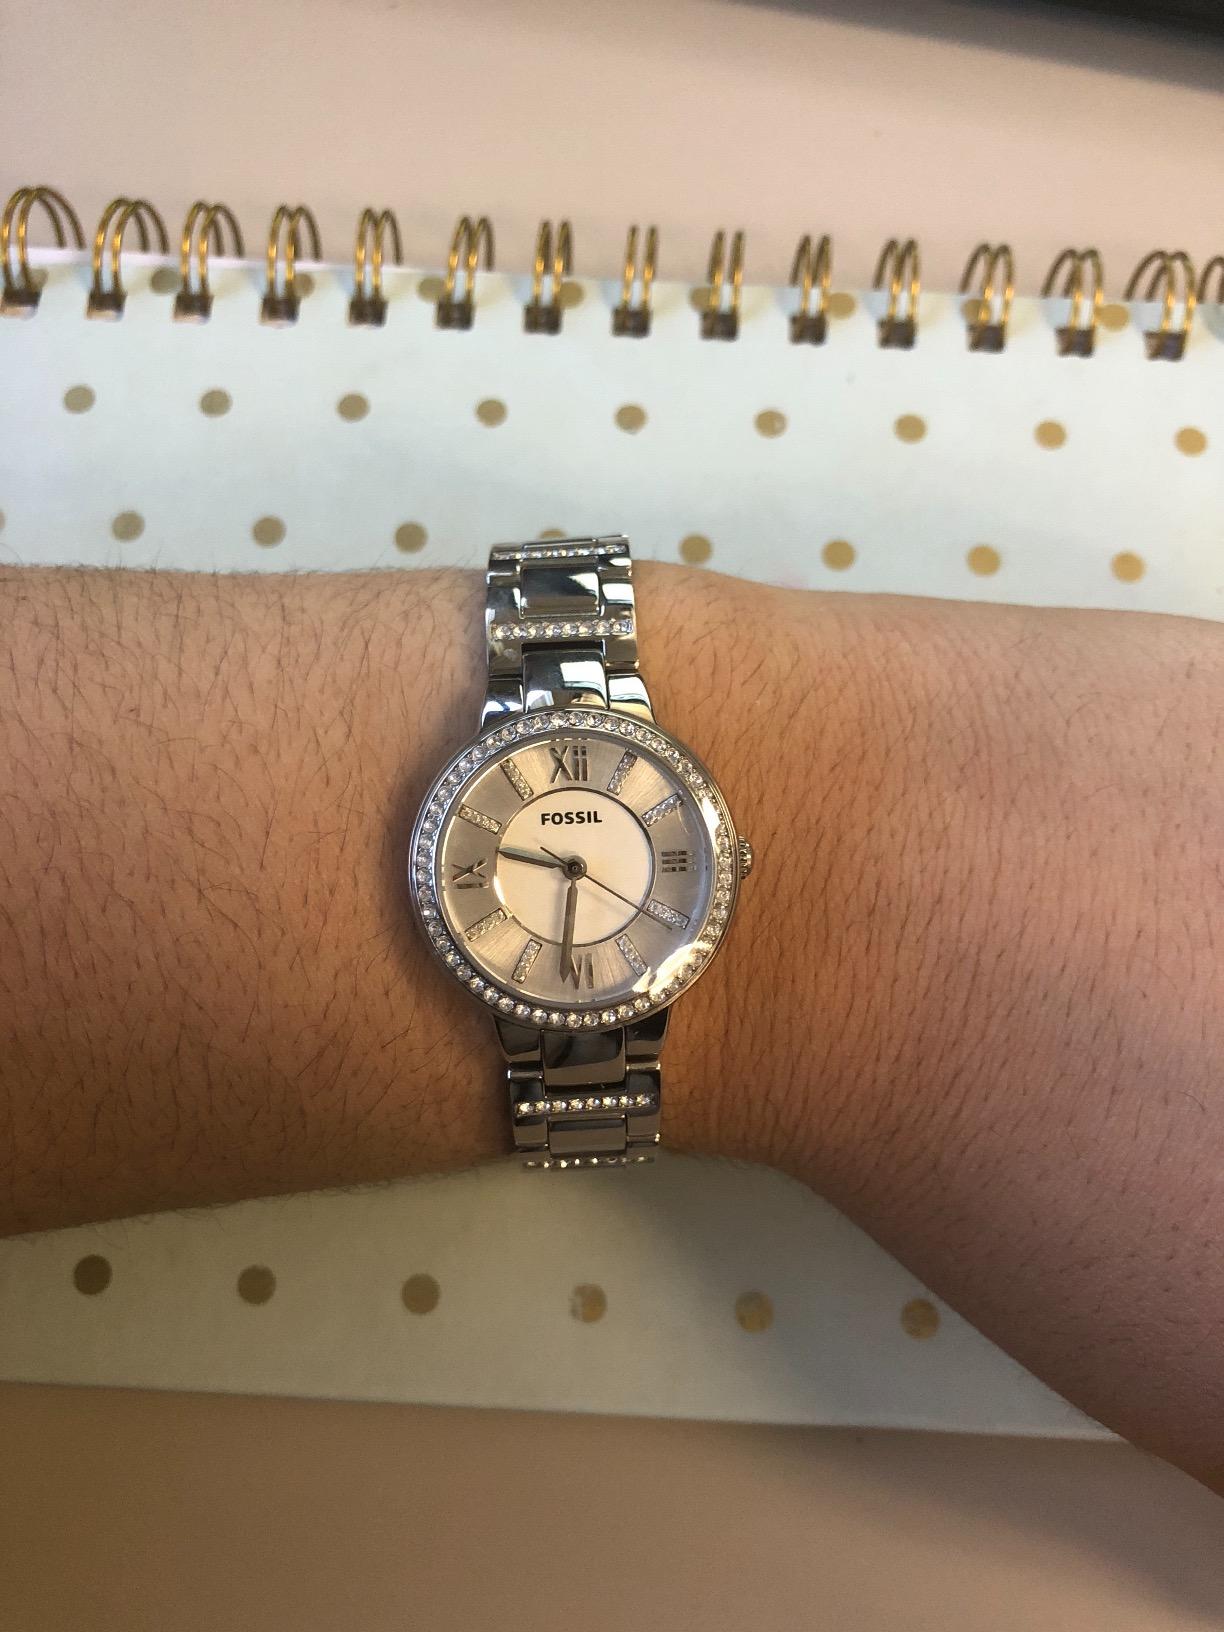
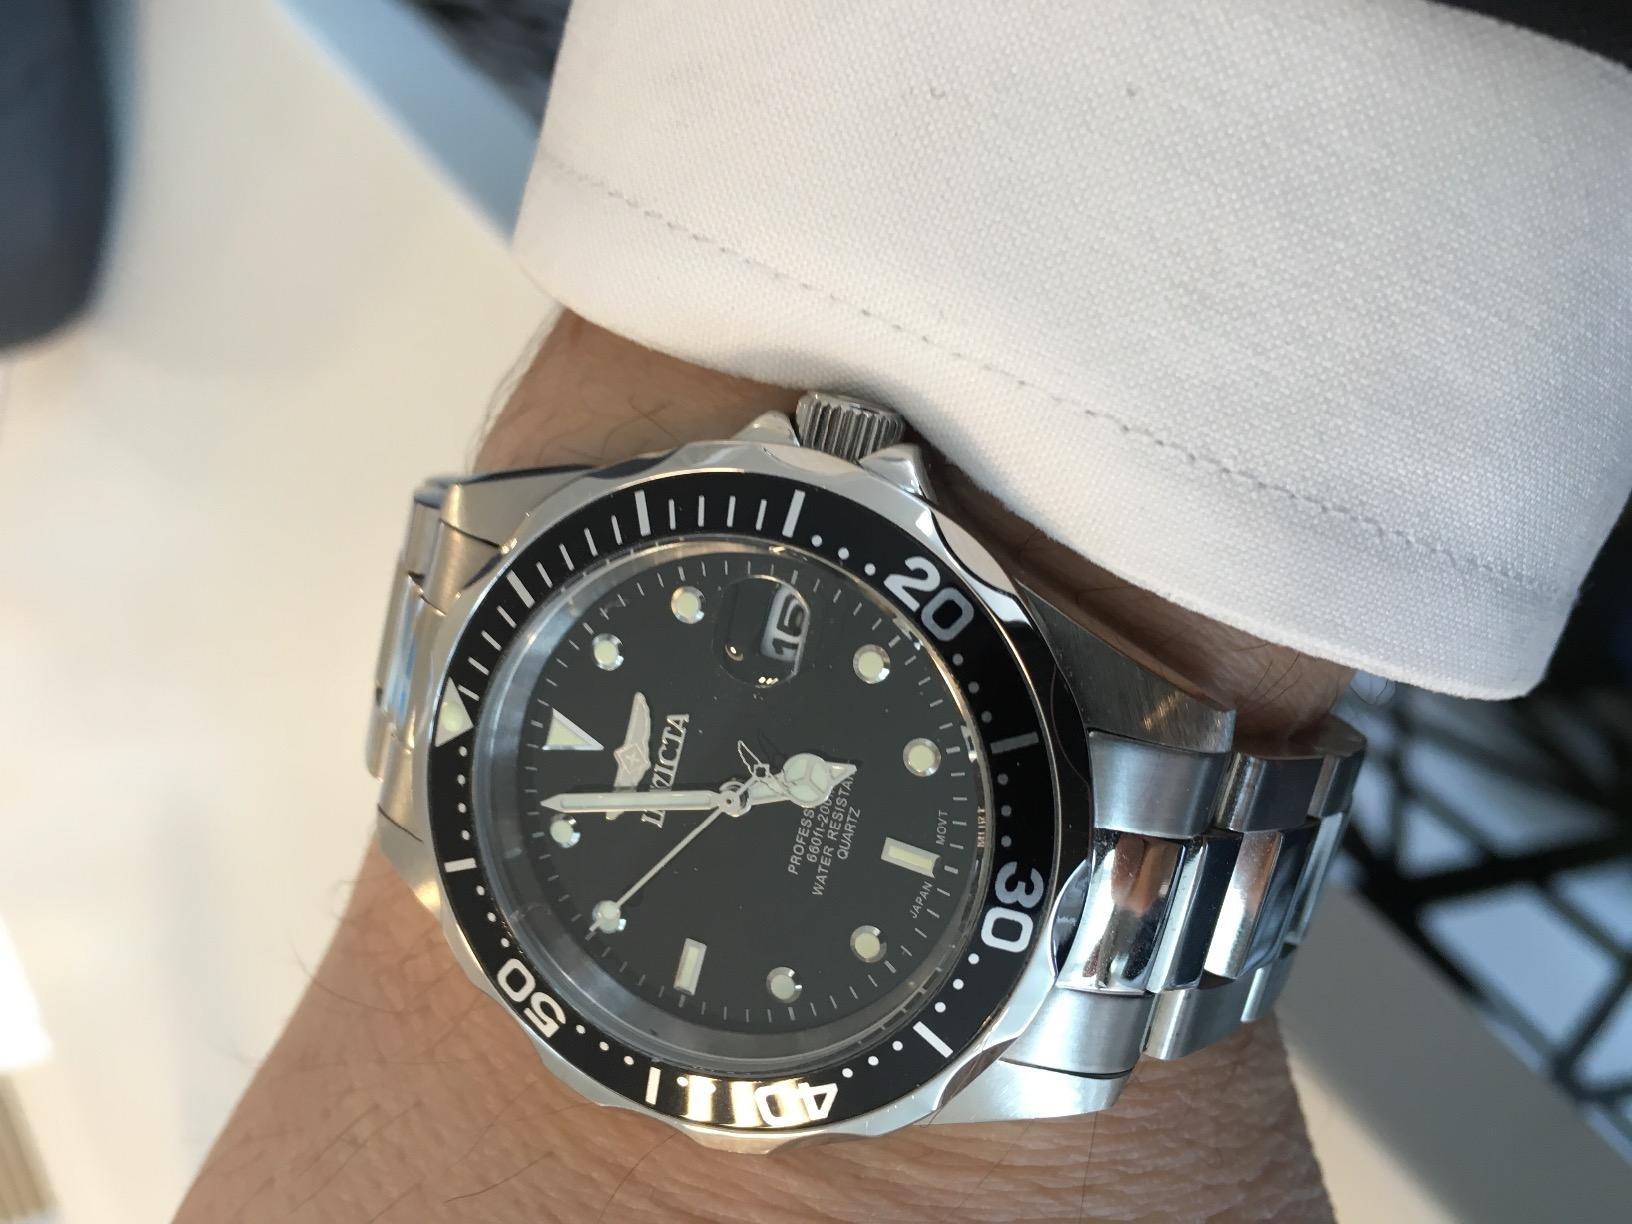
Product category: accessories_watch
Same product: no